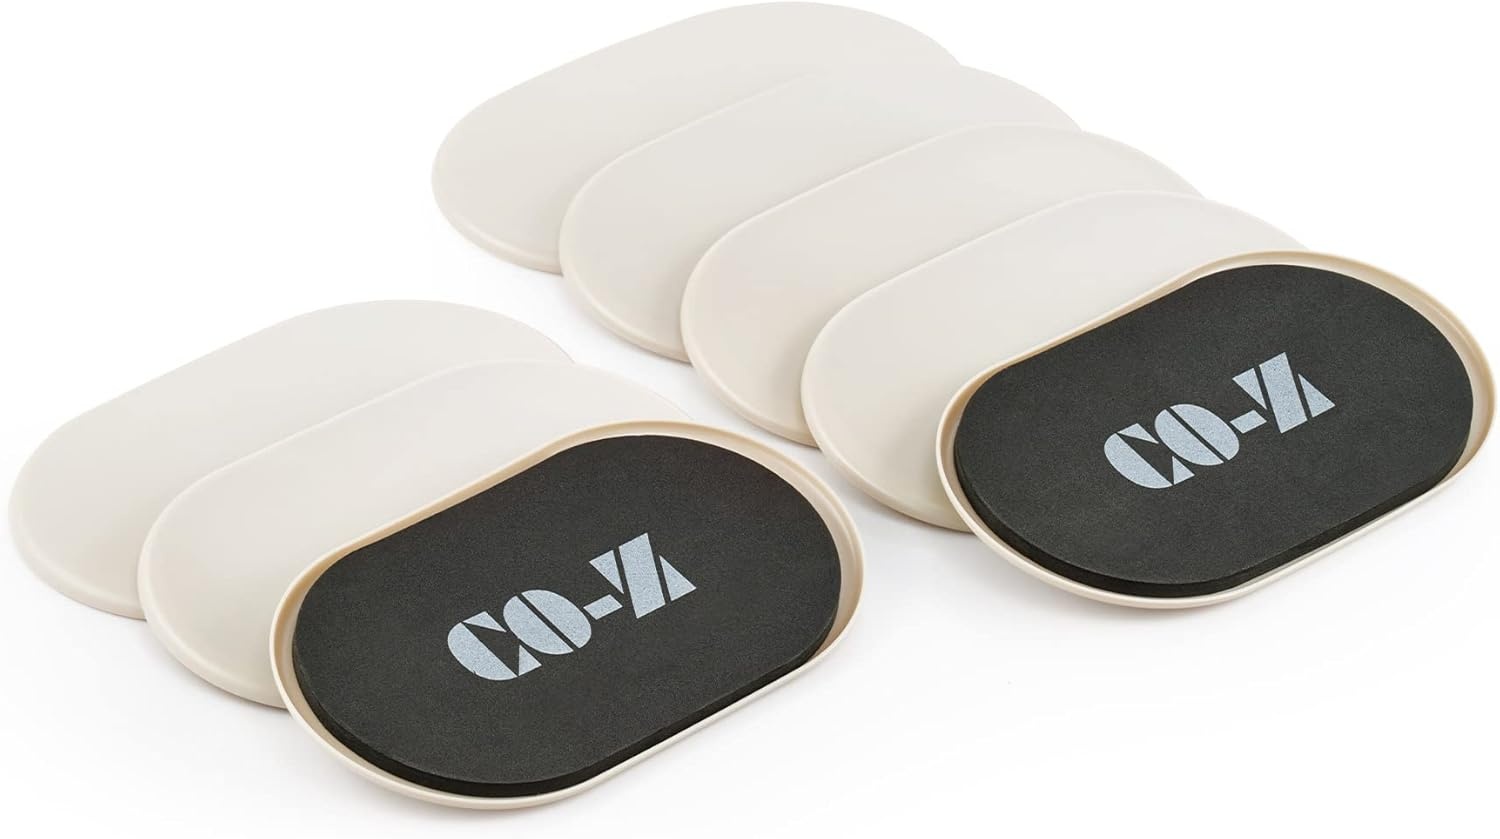
CO-Z Large Furniture Sliders - 8 Pack, 6" x 9 1/2" Oval Reusable Furniture Sliders for Carpet, Heavy-Duty Furniture Gliders Movers for Hardwood Floors, Plastic Moving Pads for Heavy Furniture
Overview Brand : CO-Z Material : Polypropylene (PP) Color : Grey Product Dimensions : 6"L x 9.5"W Shape : Oval About this item 8-PIECE MOVING KIT: CO-Z's oval furniture slider kit supports up to 110 pounds, helping you easily move large heavy furniture across your flooring; measuring 5.7x9.4 in., our pads work with most furniture legs, including chairs, beds, cabinets, & more SLIDES LIKE BUTTER: Our 8 polypropylene sliders let you glide over different types of surfaces including carpet, hardwood, laminate, vinyl, or tile flooring with almost zero friction REUSABLE DESIGN: The EVA foam offers a secure grip for furniture legs without the need for adhesive or piecing into the feet, making our sliders easy to use each time furniture needs moving LASTING MATERIALS: Our pads are made with EVA foam padding and have polypropylene bases for greater strength, durability, and longevity on both the top and bottom layers of our leg protectors EASE TO USE: Designed for multiple and heavy use in mind, this protective furniture glider set is simple to use and store, an essential tool kit whether you are moving, rearranging, or spring cleaning
Brand: CO-Z
Category: Hardware > Hardware Accessories > Moving & Soundproofing Blankets & Covers > Moving Blankets & Covers